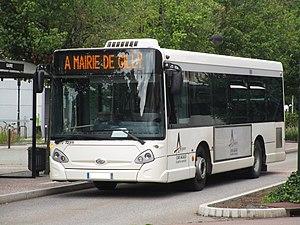
Un Heuliez GX 127 (n°72311 de la communauté d’agglomération Arlysère) circulant sur la ligne 1 de TRA — Croix de l’Orme, Albertville↔Mairie de Gilly, Gilly-sur-Isère — à l’arrêt Gare (Albertville, France) le 9 août 2017.
Transports Région Arlysère, quelquefois abrégé en TRA, est le nom commercial du service de transport en commun de la communauté d’agglomération Arlysère. Ce dernier dessert 23 des 39 communes de l’intercommunalité à l’aide d’un réseau composé de neuf lignes régulières et d’un service de transport scolaire.